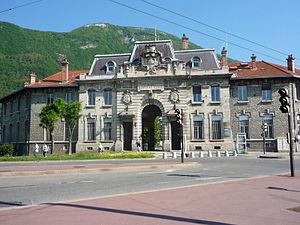
Entrée de l'hôpital civil de 1913 - Grenoble-La Tronche
La Tronche est une commune française, limitrophe de Grenoble, située dans le département de l'Isère et la région Auvergne-Rhône-Alpes.
Le centre hospitalier universitaire Grenoble-Alpes est un centre hospitalier universitaire français. D'une capacité totale de 2 158 lits en 2015, c'est le principal établissement hospitalier de l'agglomération grenobloise et de l'Isère. Installé au centre du campus santé, le CHU de Grenoble reçoit tous les appels de l'ensemble des communes iséroises passés au 15, numéro téléphonique du Service d'aide médicale urgente via son centre de réception et de régulation des appels. Il est également en charge depuis 2011 du numéro national pour les appels d’urgence, le 114, destiné aux personnes sourdes et malentendantes.